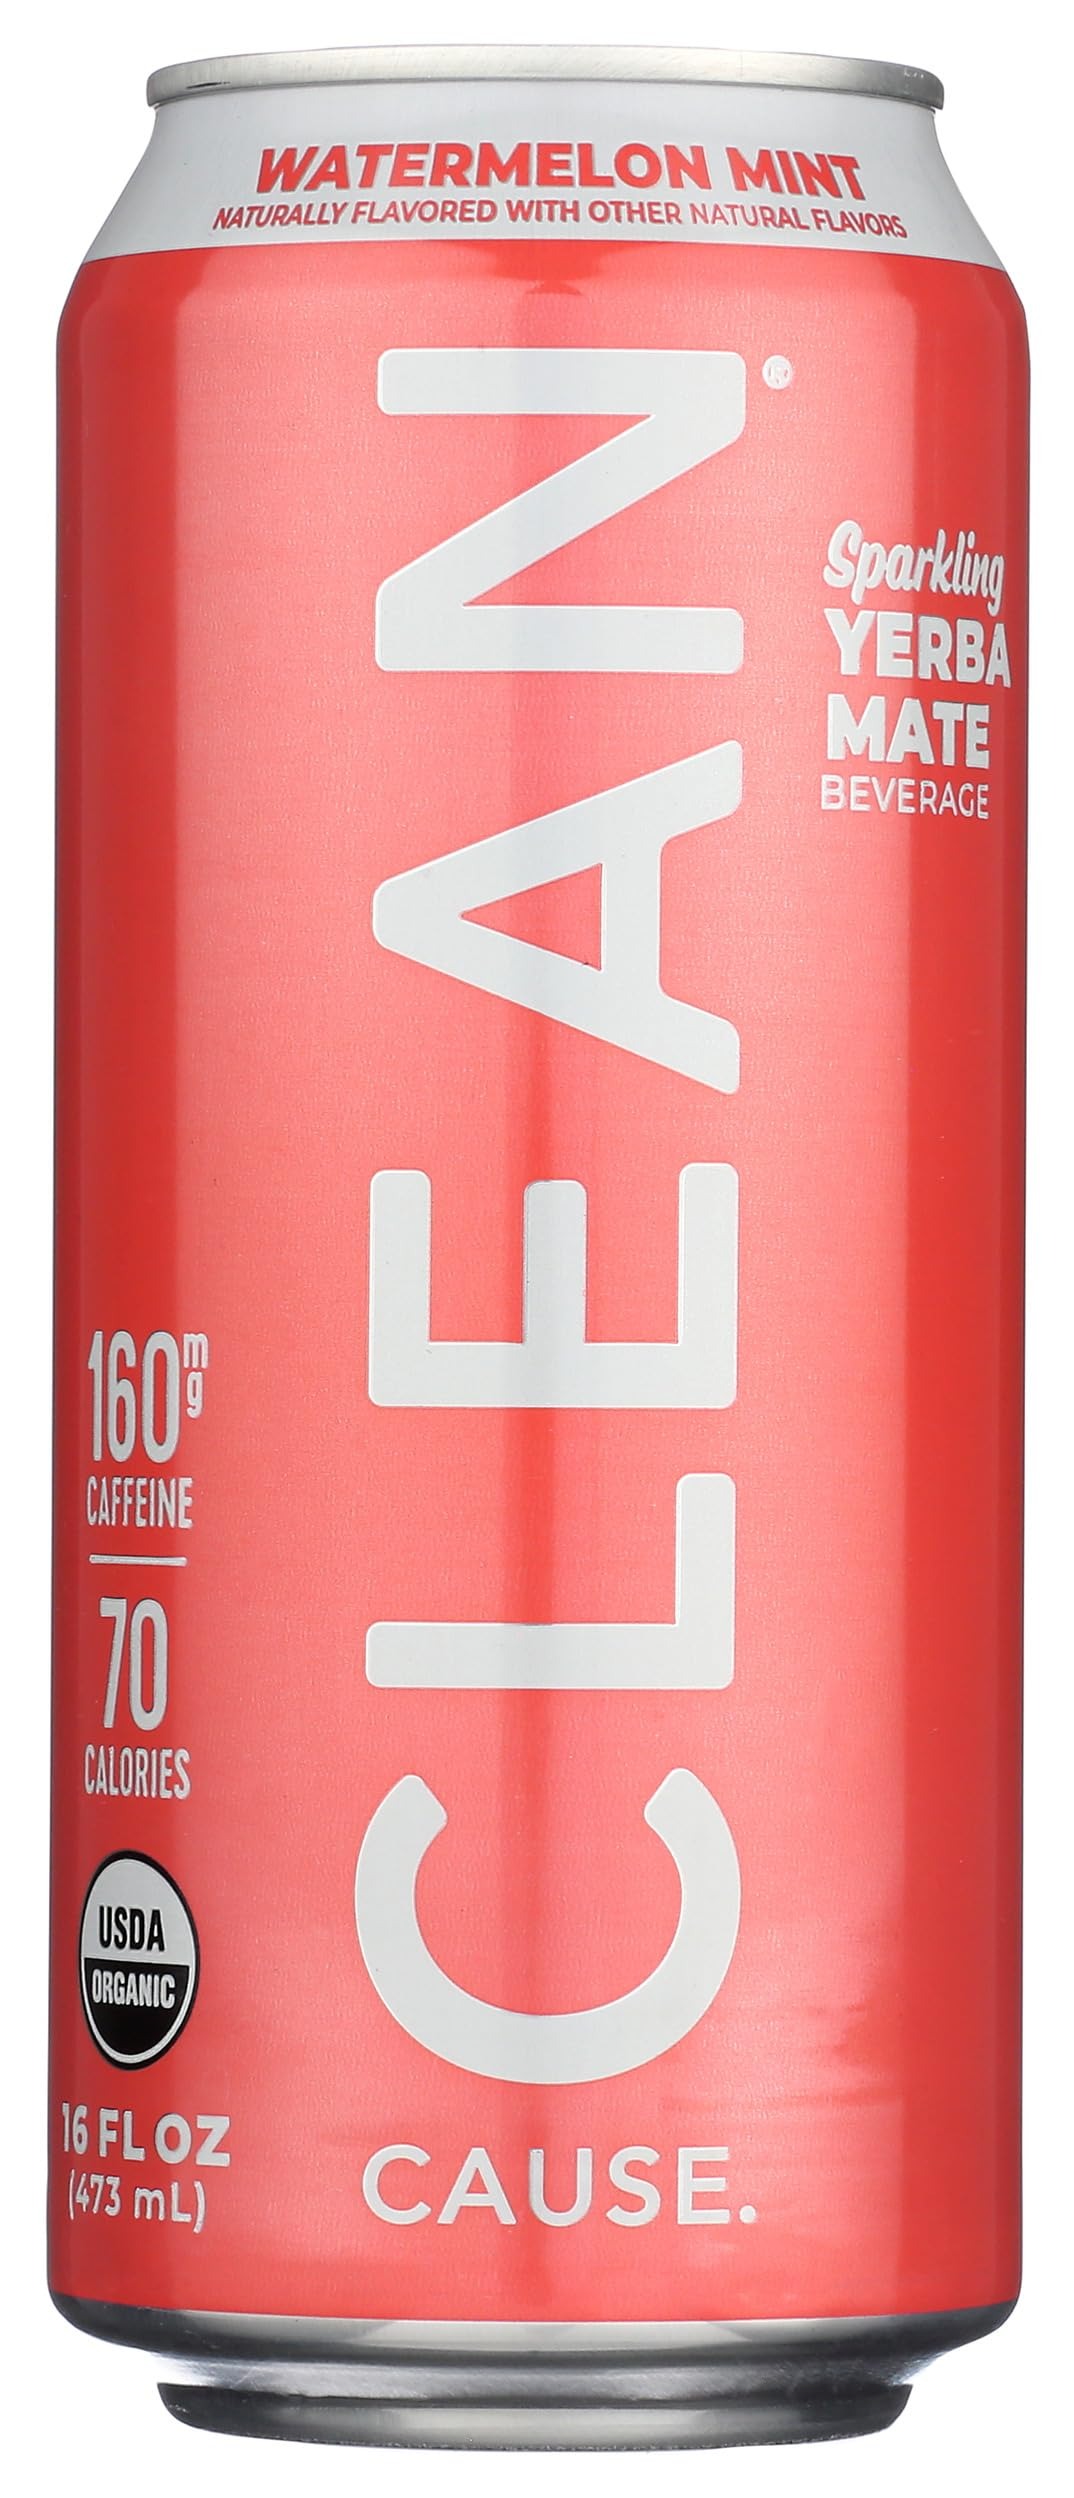
Item Name: Clean Cause Organic Sparkling Watermelon Mint Yerba Mate, 16 FZ
Bullet Point: Organic
Product Description: Beverage
Value: 16.0
Unit: Fl Oz

Price: 1.98